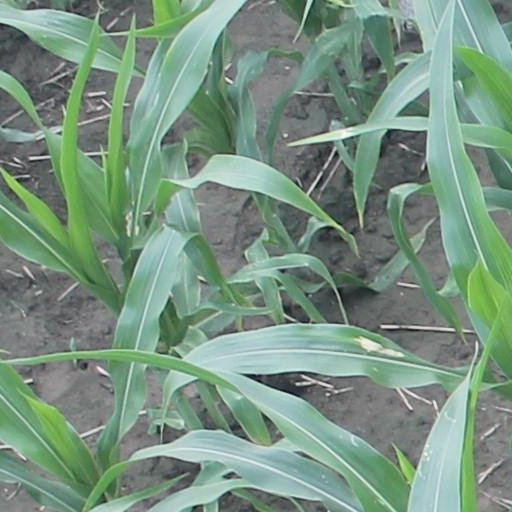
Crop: maize; corn